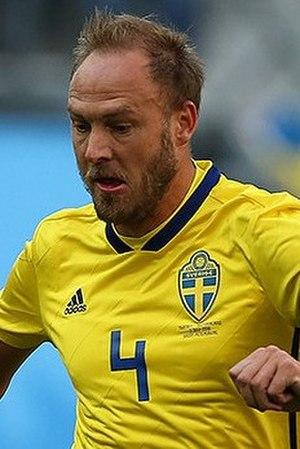
Andreas Granqvist, né le 16 avril 1985 à Helsingborg, est un footballeur international suédois évoluant actuellement au Helsingborgs IF.